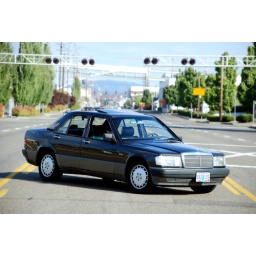
Hari's car in road